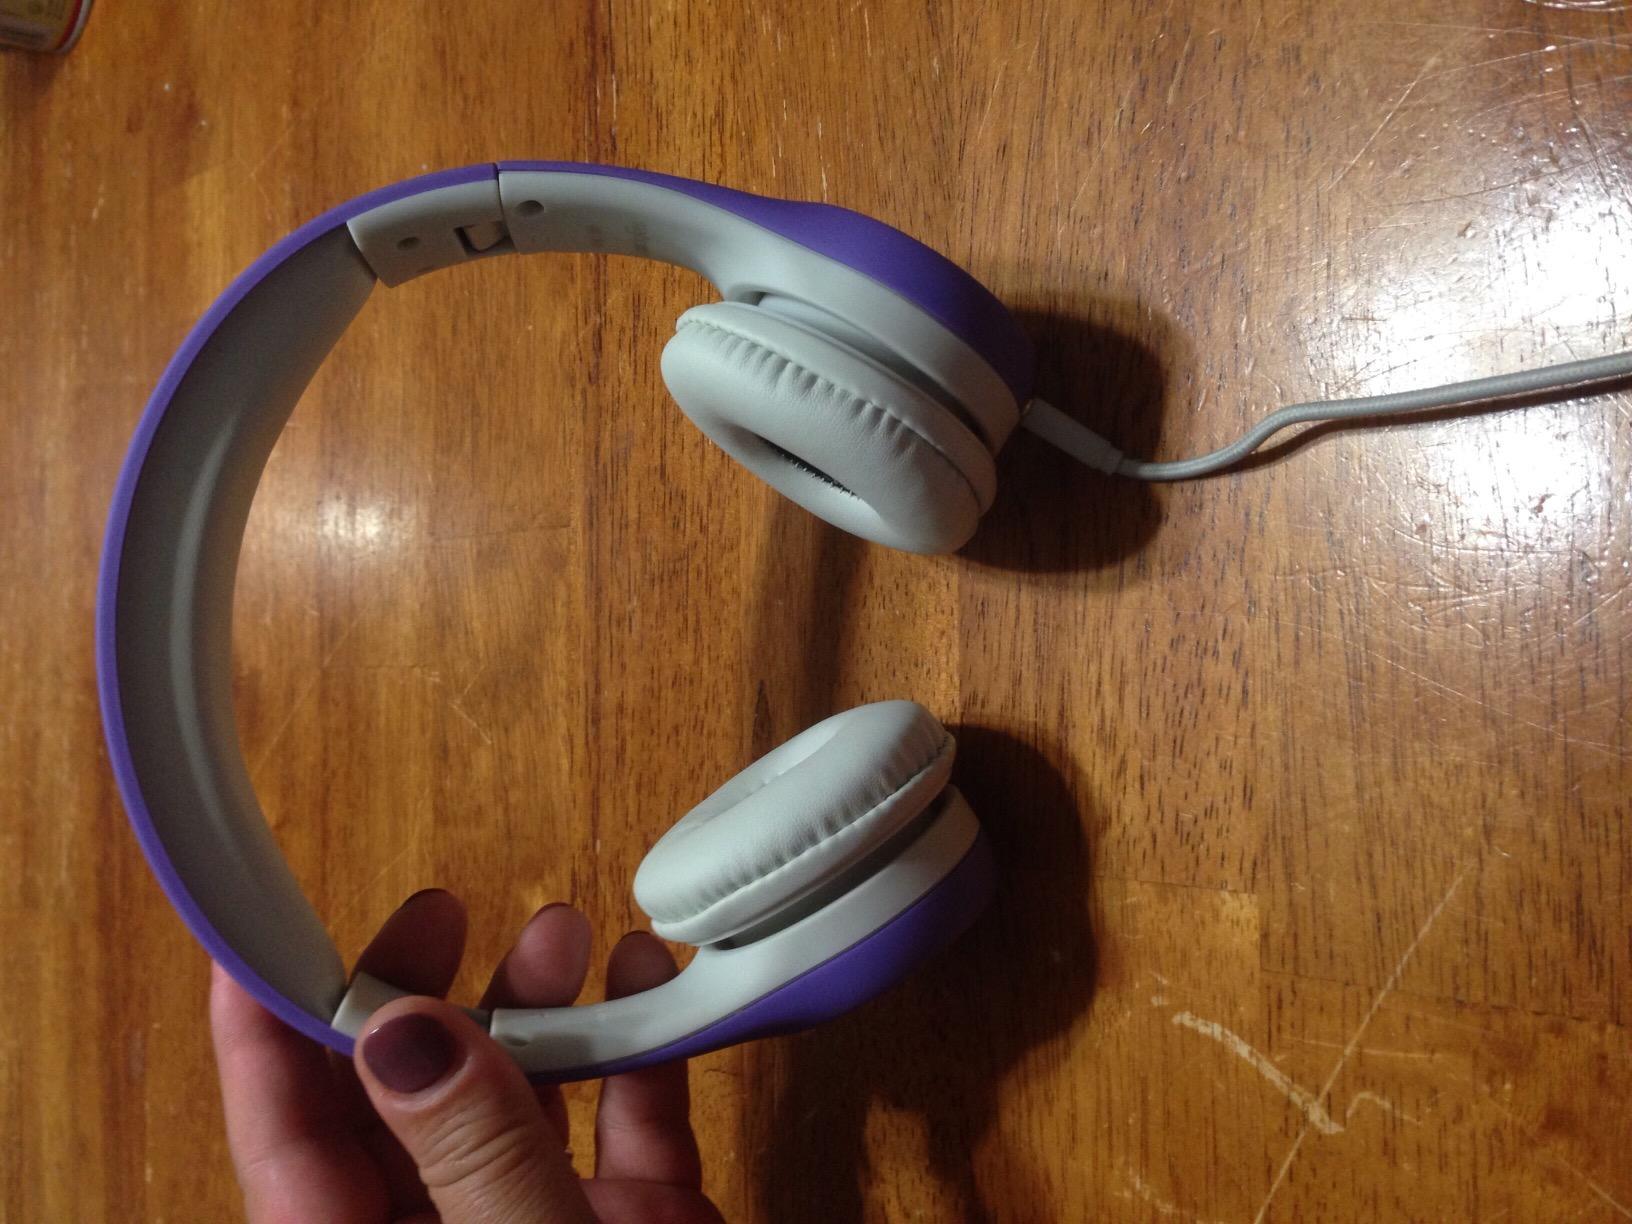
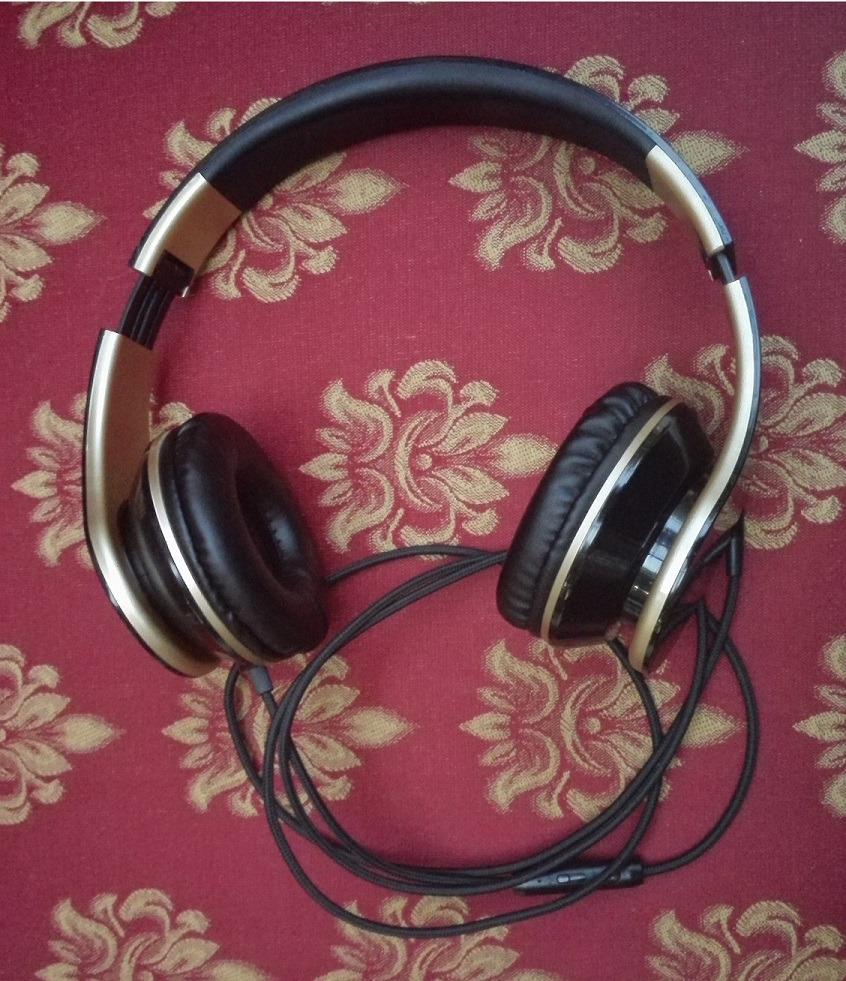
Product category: headphones
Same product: no